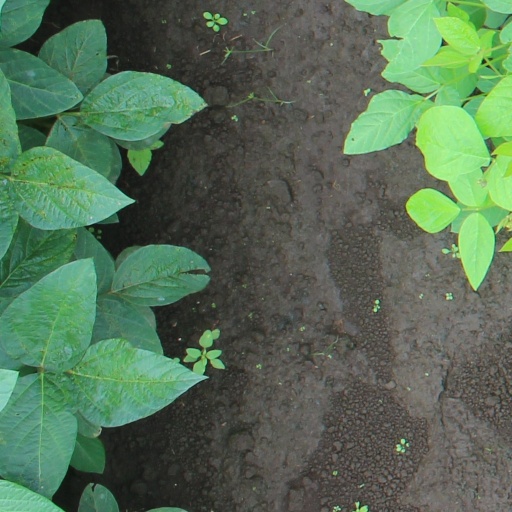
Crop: soybean